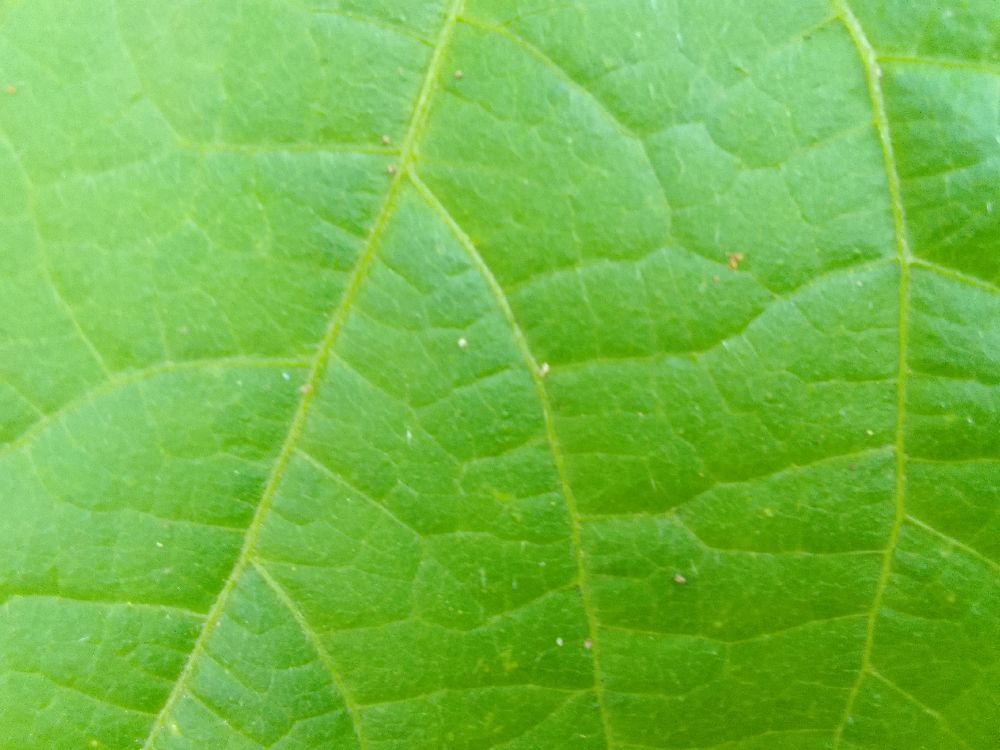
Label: healthy